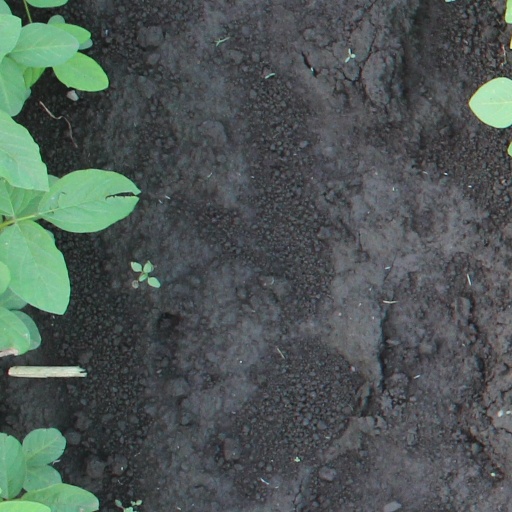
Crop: soybean